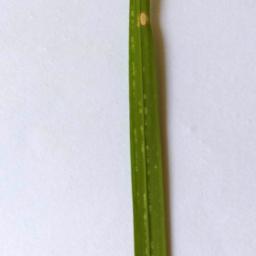
Label: Rice___Leaf_Blast